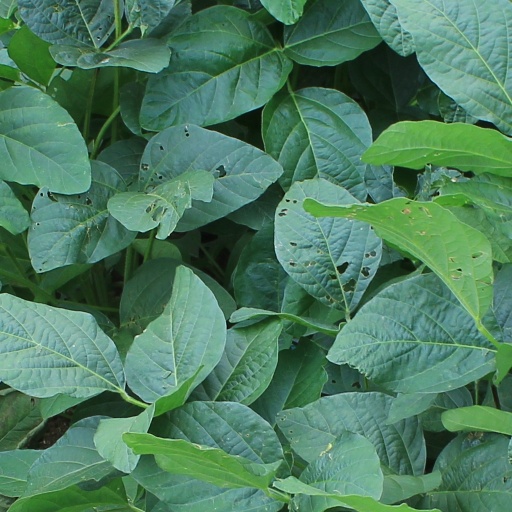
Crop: soybean